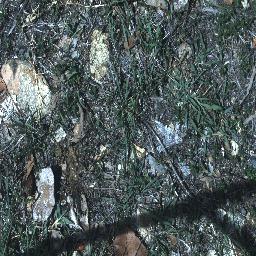
Label: negative